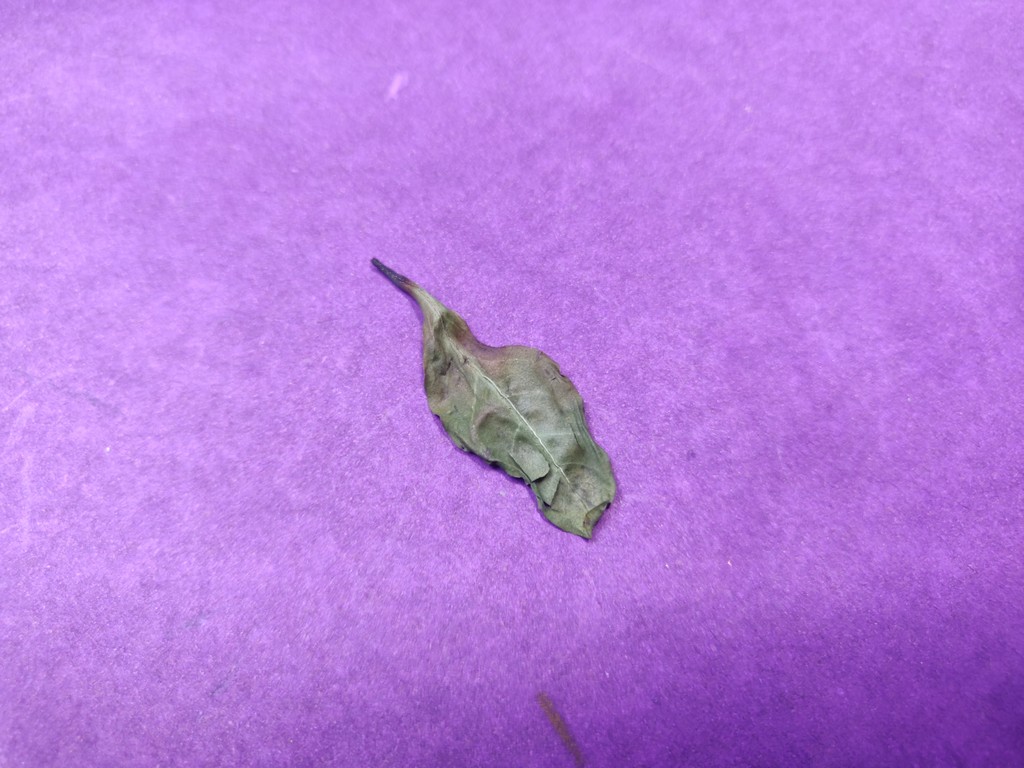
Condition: Dried
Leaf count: single
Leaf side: unknown